Abel Tasman Monument

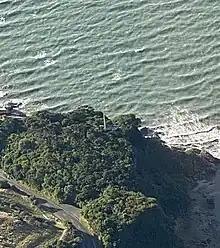
Aerial view of the monument (centre) showing its setting in native bush at a cliff

As was typical for the 1940s, the original inscription focused on the European experience. This Pākehā-centric systemic bias of not covering the Māori perspective was entrenched in New Zealand. These attitudes changed in later decades. Robert Jenkin, who built the diorama of the 1642 meeting of the races and is considered an expert on Tasman's visit of Golden Bay, believes that Pākehā and Māori views of history became more inclusive starting in the 1960s.